Nik Stauskas

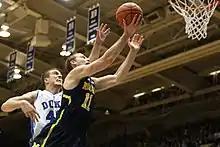
Stauskas drives against Marshall Plumlee.

In the offseason, Stauskas added to his frame and to his vertical jump. On November 12, Stauskas posted career highs of 23 points and 5 assists in the second game of the regular season against South Carolina State. In the next game, Stauskas contributed a career-high 6 assists as well as 20 points against Iowa State on November 17. Stauskas scored a game-high 24 points on November 21 against Long Beach State in the first round of the Puerto Rico Tip-Off, surpassing his career high set two games before and giving him three consecutive 20-point performances for the first time in his career. Stauskas established another career high the next day against Florida State as he scored 26 points including 7 of the team's 13 points in overtime, despite scoring only 3 points in the first half. In the game, he set a career high with 9 made free throws and logged his fourth consecutive 20 point game. Following a Michigan timeout with 11 seconds in regulation, Stauskas made a layup to force overtime. In the championship game against Charlotte, Stauskas tallied 20 points and a career-high 3 steals. Although Michigan lost in the championship game, Stauskas earned tournament MVP honors. In the second half Stauskas twisted his ankle, but continued to play the final 9½ minutes. Stauskas sat out the November 29 game against to rest his ankle.